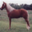
Label: horse